Brett Moffitt

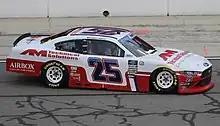
Moffitt at Auto Club Speedway in 2023

In 2023, Moffitt ran full-time with AM Racing, driving the No. 25 Ford Mustang. He also ran one Truck race in 2023, driving the Front Row Motorsports No. 34 Ford to victory lane at Talladega.